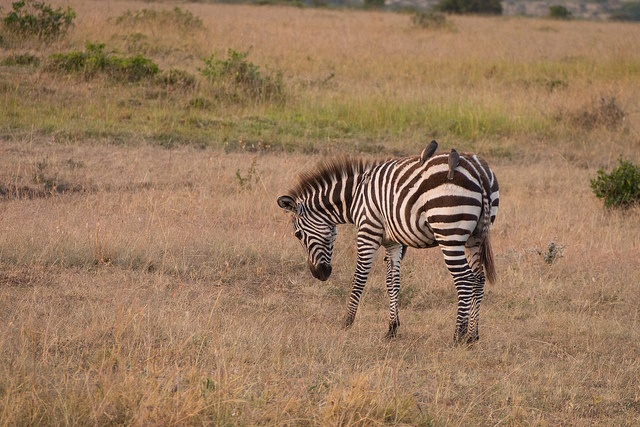
A zebra standing on top of a dry grass covered field.
A zebra standing in dry vegetation with birds sitting on its back.
Birds sitting on the back of a zebra in a field of dry grass
A zebra grazing in a field with a couple of birds on it.
A lone zebra grazing in an open field.